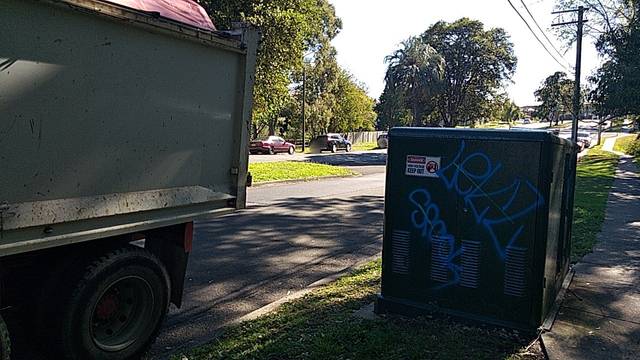
Region: Australia
Coordinates: -33.814, 151.112